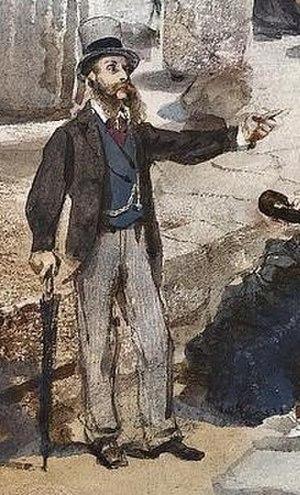
Anton Romako, né le 20 octobre 1832 à Atzgersdorf et mort le 8 mars 1889 à Vienne, est un peintre autrichien. Bien qu'il ait peint un grand nombre de paysages, il est principalement connu pour ses portraits et ses scènes historiques. Plusieurs de ses peintures sont aujourd'hui exposées au musée du Belvédère, à Vienne.